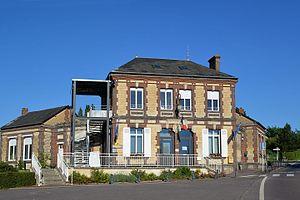
Sainte-Marguerite-de Viette (Calvados)
Sainte-Marguerite-de-Viette est une ancienne commune française, située dans le département du Calvados en région Normandie, peuplée en 2016 de 368 habitants appelé les Viettois, devenue le 1ᵉʳ janvier 2017 une commune déléguée au sein de la commune nouvelle de Saint-Pierre-en-Auge.